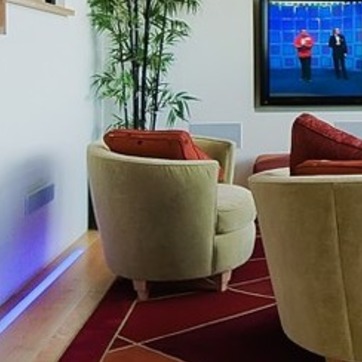
Material: leather